Doldertal Apartment Houses

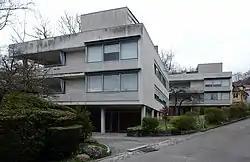
South facade of the living quarters on Lake Zurich

The Doldertal Apartment Houses are a group of modern apartment buildings in Doldertal, a suburb of Zürich on the slope of the Adlisberg mountain. The buildings were designed by architects Alfred Roth, Emil Roth, and reviewed by Marcel Breuer. They were built in 1936.